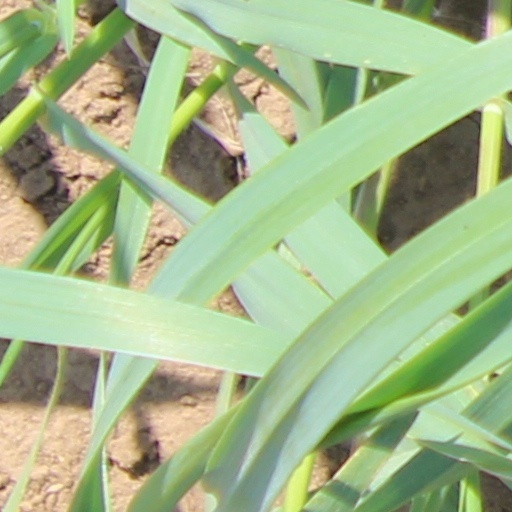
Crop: wheat